Premiership of Gordon Brown

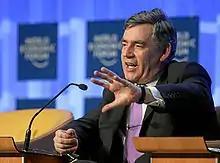
Brown at the Annual Meeting 2008 of the World Economic Forum in Davos, Switzerland

With the onset of the recession, the UK government led calls to stimulate aggregate demand. Throughout 2008, a number of fiscal measuresincluding a £145 tax cut for basic rate (below £34,800 pa earnings) tax payers, a temporary 2.5% cut in Value-added tax (VAT), £3 billion worth of spending brought forward from 2010 and a £20 billion Small Enterprise Loan Guarantee Schemewere introduced. The cost of these measures, most of which were announced in the November 2008 Pre-Budget Report, was about £20 billion excluding counting loan guarantees. Further measures worth £5 billionincluding training for the young unemployed and a car scrappage scheme which offered a £2,000 subsidy for the purchase of a new car in exchange for the scrapping of a car more than 10 years oldwere announced in the 2009 budget.